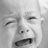
Emotion: sad